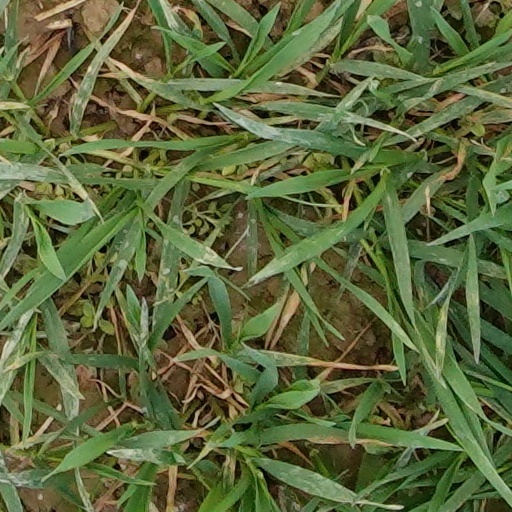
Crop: wheat